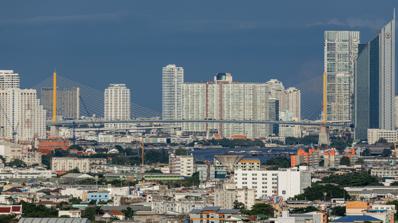
Building: Rama IX Bridge
Country: Thailand
Year built: 1987
Bridge in Bangkok, Thailand Rama IX Bridge สะพานพระราม ๙ Coordinates 13°40′55″N 100°31′08″E / 13.682058°N 100.519001°E / 13.682058; 100.519001 Carries Chaloem Maha Nakhon Expressway Crosses Chao Phraya River Locale Bangkok , Thailand Characteristics Design cable-stayed Total length 781.20 m Width 33 m Height 87 m Longest span 450 m Clearance below 41 m No. of lanes 6 History Construction start 1 October 1984 Opened 5 December 1987 Location Rama IX Bridge ( Thai : สะพานพระราม ๙ , RTGS : Saphan Phra Ram Kao , pronounced [sā.pʰāːn pʰráʔ rāːm kâːw] ) is a bridge in Bangkok , Thailand over the Chao Phraya River . It connects the Yan Nawa District to Rat Burana District as a part of the Tha Ruea – Dao Khanong Section of Chaloem Maha Nakhon Expressway . The bridge was named in the honor of King Bhumibol Adulyadej 's 60th birthday. The opening date coincided with the king's birthday, with a million people walking over it. It was the first cable-stayed bridge in Thailand and had the second-longest cable-stayed span in the world when it opened in 1987. The original colour scheme, with white pylons and black cables, was replaced with an all yellow scheme representing the king in 2006. A new eight-lane double-pylon cable-stayed bridge paralleling the Rama IX Bridge has been under construction for some time. Part of the Rama III-Dao Khanong-Western Bangkok Outer Ring Road expressway project, it is intended to relieve traffic congestion on the existing single-pylon bridge. The new bridge's official opening will be in early 2024, after which the Rama IX bridge will be closed for an extensive renovation, which includes a sensor system for added safety. Bridge structure View of Rama IX Bridge The steel superstructure includes the bridge, rigged mast, and cable. The main span of the bridge, which is stretched between two poles, has a length of 450 meters. The main span is a trapezoid 33 meters wide. The bridge has a walkway along its side. The bridge has two main pylons 3 meters × 4.50 meters. This serves to hold the tension of the cable and weight into the pylon pier. The 121 – 167 mm diameter cables consist of many small wires wound together. The cables vary in length from 50 to 223 meters can absorb the tension for 1,500–3,000 tons. Approach viaducts The gradually sloping viaducts on each side of the river are dual-double-T, post-tensioned , concrete structures with thirteen 50-metre double spans on each bank cast in-situ with a steel travelling shutter, up to 40 metres above the ground for sufficient shipping clearance. The senior engineer Peter Hines overcame a major construction problem: On releasing the 950-ton travelling shuttering, the suction of the shutters could pull the new concrete off. I suggested that as we were only carrying the dead load at the time, we should stress the work to about 2/3rds the finally required stress so that the material would not “hog” (rise in the middle) so much – this worked well. After removing the shuttering, we applied the full stress. See also King Bhumibol Adulyadej References